Paku Alam VIII

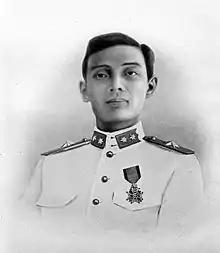
Portrait of Paku Alam VIII

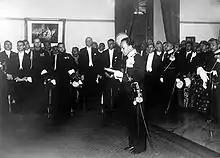
Paku Alam VIII at his enthronement ceremony in 1937

Sri Paku Alam VIII (10 April 1910 – 11 September 1998) was Duke ("Pangeran Adipati") of Pakualaman serving as the second Governor of Yogyakarta. He was the son of Paku Alam VII and "Gusti Bendara Raden Ayu Retno Poewoso". His child's name was "Gusti Raden Mas Harya Sularso Kunto Suratno" and his adult name was "Kanjeng Gusti Pangeran Adipati Arya Prabu".